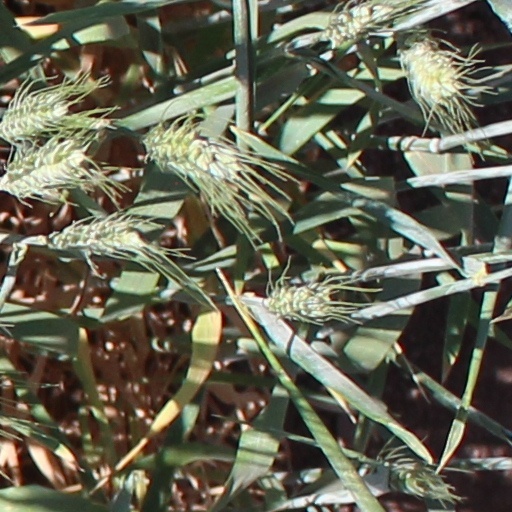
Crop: wheat